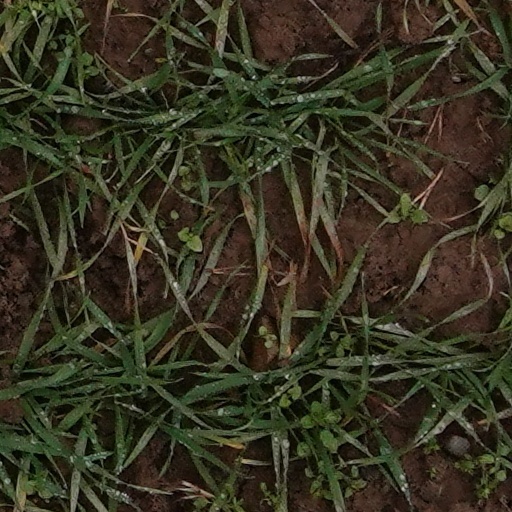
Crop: wheat